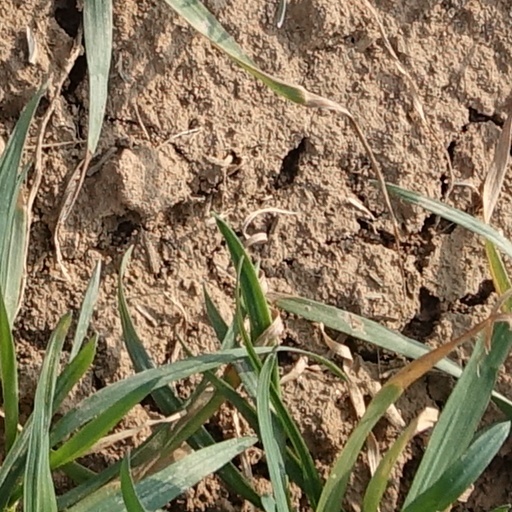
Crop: wheat